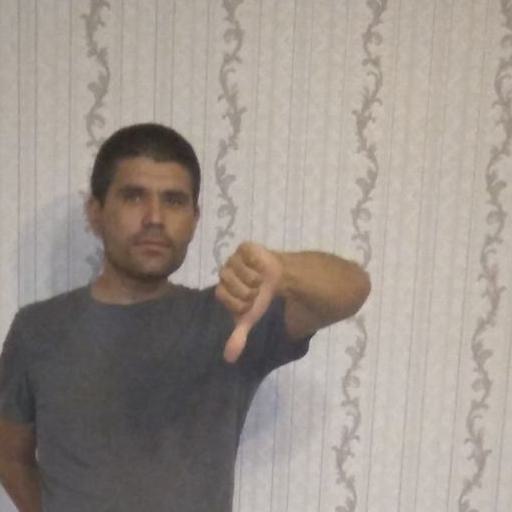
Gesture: dislike